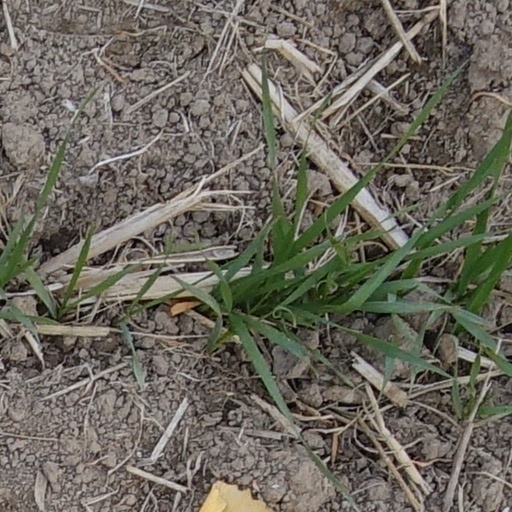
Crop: wheat